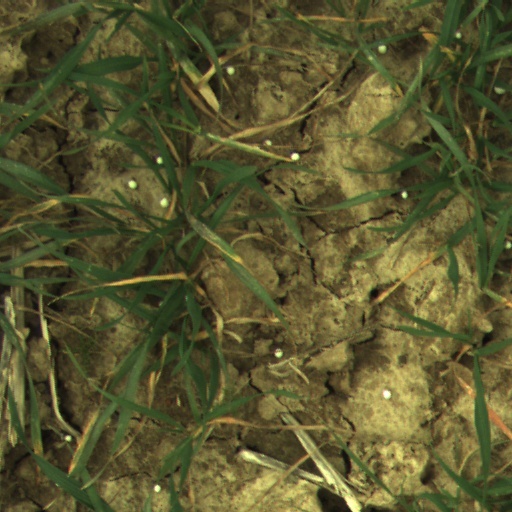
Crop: wheat